Asante Empire

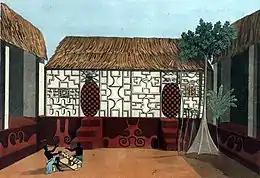
Picture of Asante architecture drawn by Thomas Edward Bowdich, with Adinkra symbols on the walls

People loathed being alone for long without someone available to perform this rite before the sick collapsed. The family dressed the deceased in their best clothes, and adorned them with packets of gold dust (money for the after-life), ornaments, and food for the journey "up the hill". The body was normally buried within 24 hours. Until that time the funeral party engage in dancing, drumming, shooting of guns, all accompanied by the wailing of relatives. This was done because the Asante typically believed that death was not something to be sad about, but rather a part of life. As the Asante believed in an after-life, families felt they would be reunited with their ancestors upon death. Funeral rites for the death of a king involved the whole kingdom and were a much more elaborate affair.